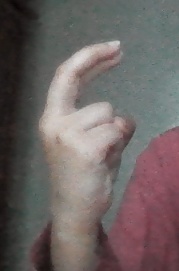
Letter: zay